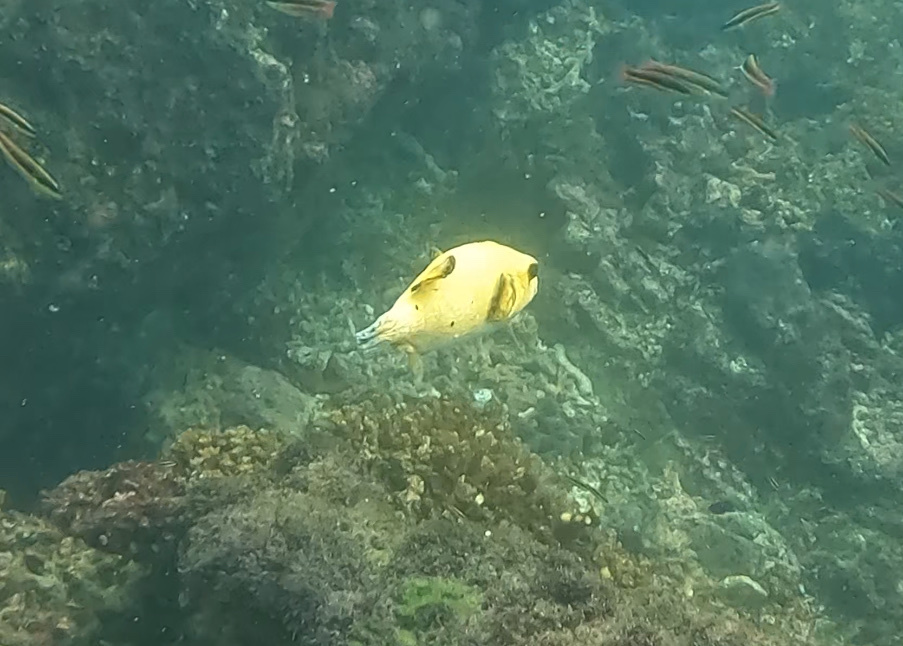
Arothron meleagris (Guineafowl Puffer)